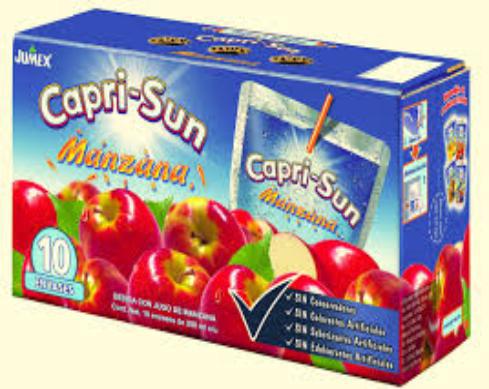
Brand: Capri Sun
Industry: Food